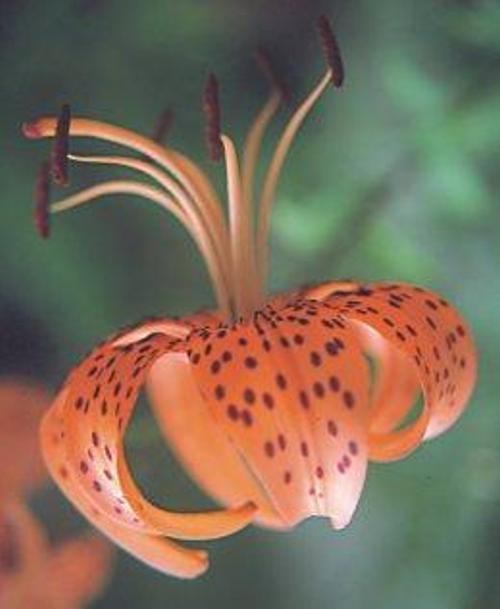
Label: tiger lily